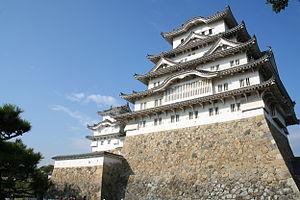
Le château de Himeji est un château japonais situé à Himeji dans la préfecture de Hyōgo.